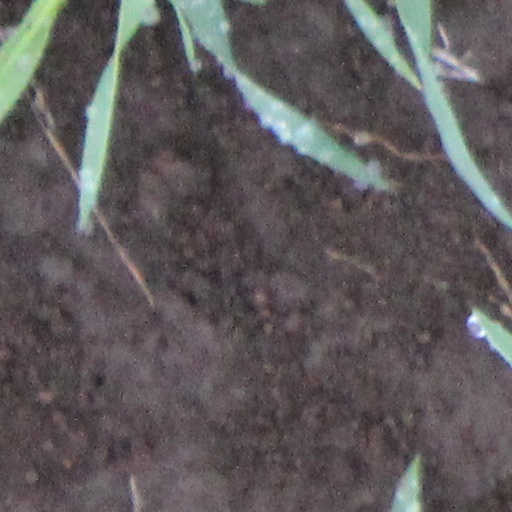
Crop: wheat